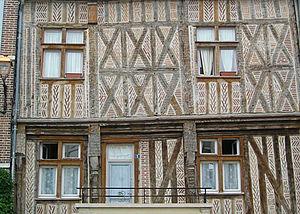
Maison à colombage à Toucy
Toucy est une commune française située dans le département de l'Yonne, en région Bourgogne-Franche-Comté.